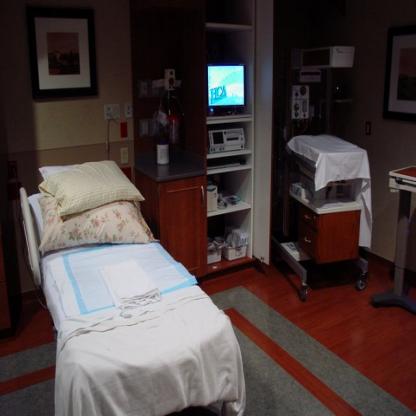
Scene: Indoor